Overspill estate

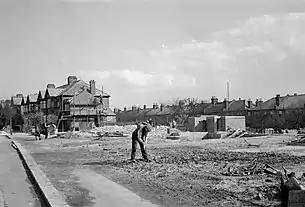
The destruction of housing from bombings on a residential London street during WWII

Overspill populations in the UK were mainly derived from the highly populated areas of inner-city London, Birmingham, Liverpool and Manchester. The official estimated overspill from each area was calculated by county councils and were approximately 680,000 for inner-city London, 118,000 for Birmingham, 124,000 for Liverpool and 31,000 for Manchester. These figures entail the number of people that the local authorities planned to relocate from the major cities into new towns or expanded towns, potentially to live in overspill estates. Considering the loss or damage to approximately 2,000,000 homes or buildings in London alone during the war, the approximately 680,000 residents who made up the difference between the forecasted population and the planned population would need to be re-homed elsewhere. This near 1,000,000 person figure of estimated official overspill populations does not include the estimates of the local councils in other provincial centres of the UK, which make up about 500,000 more residents planned to live in overspill areas.